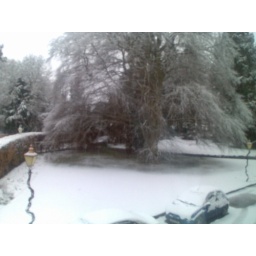
Lots of snow in Perth this morning! View from hotel bedroom window 27 Feb 2007